Hristo Bonev

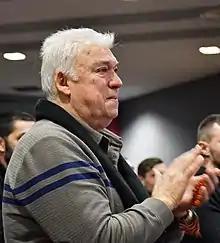
Bonev in 2018

Before ending his career at Lokomotiv Plovdiv Bonev played as a player-coach for a season. After his retirement he became a manager and initially went to Greece and became coach of Panathinaikos in 1988, where he won the Greek Championship in 1990 and he is chosen for the Manager of the season in Greece.